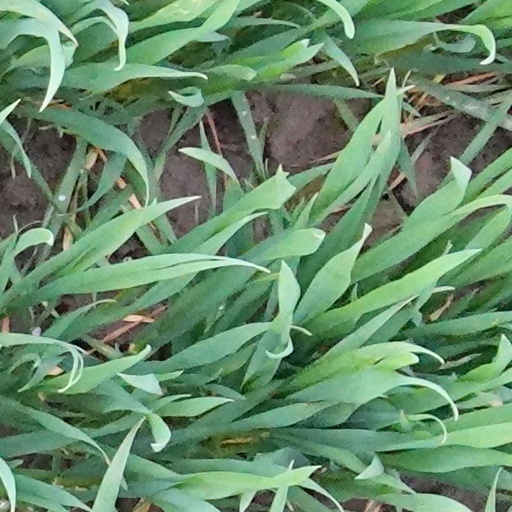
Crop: wheat